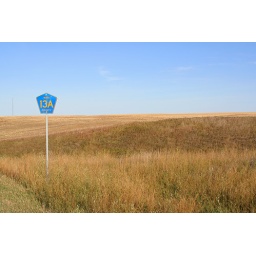
Ward County Road 13A sign by a treeless field just to the east of Des Lacs, North Dakota.